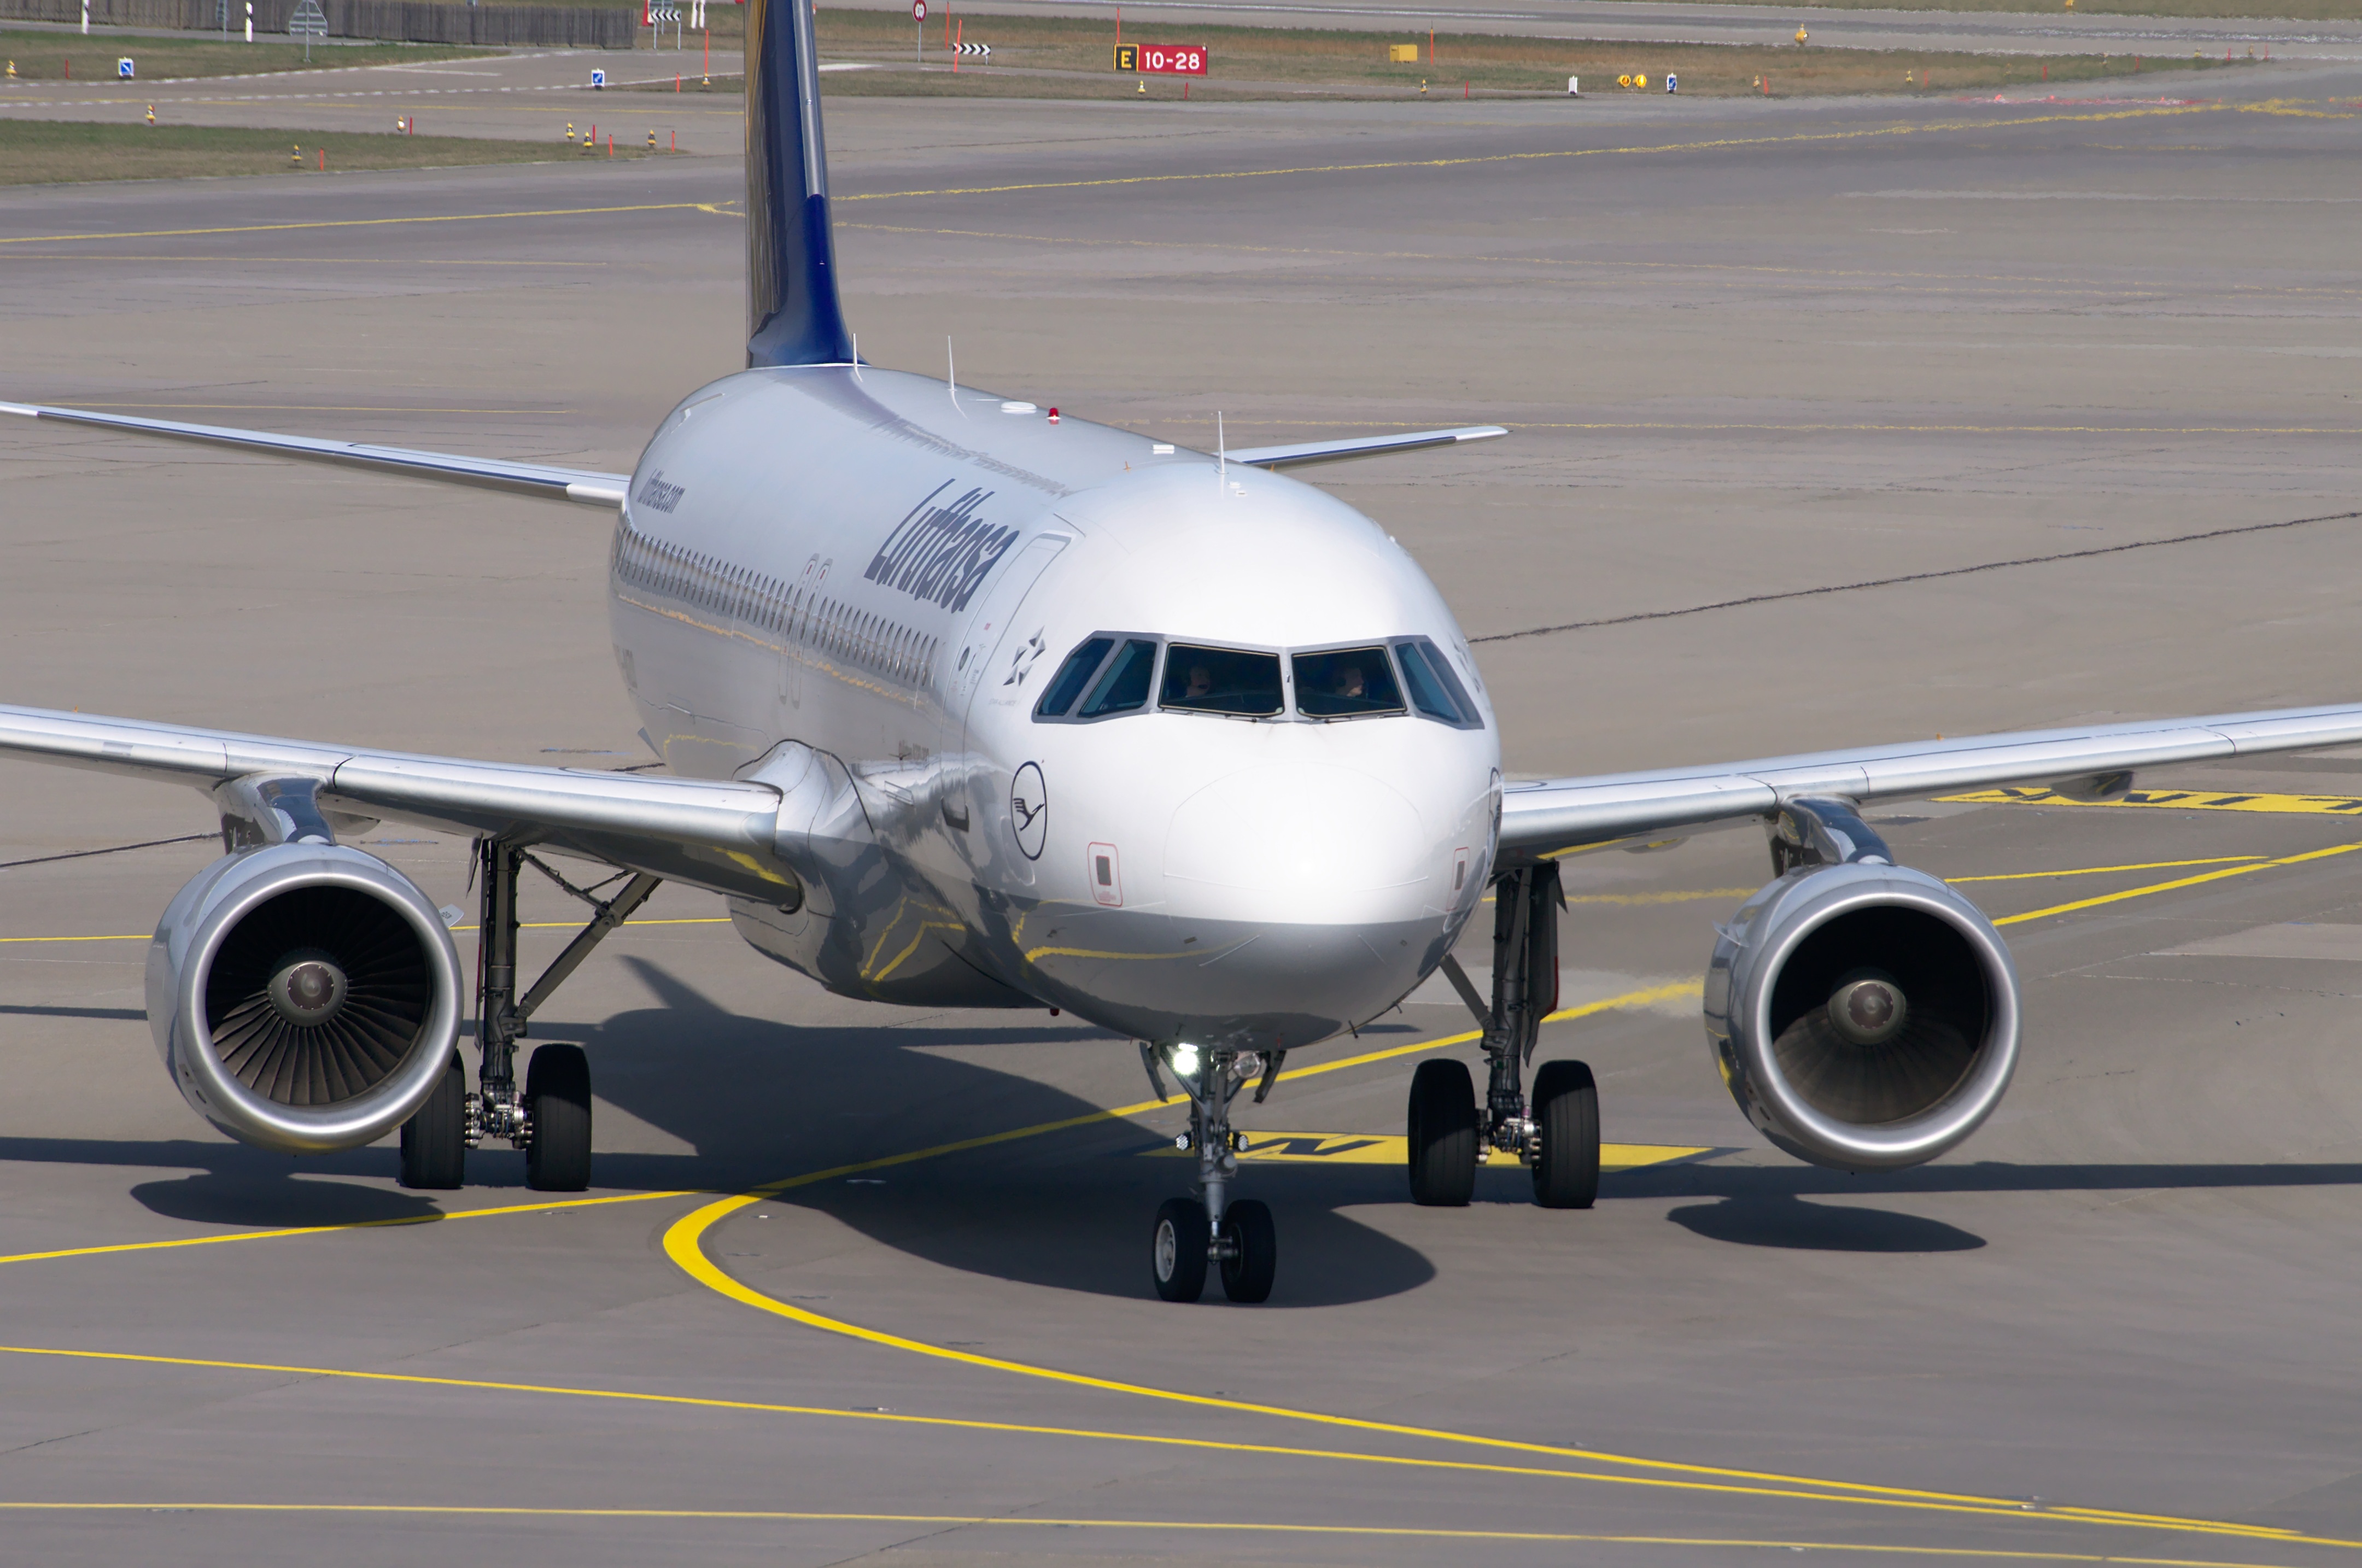
wing, airport, airplane, tarmac, aircraft, vehicle, airline, aviation, flight, airliner, zurich, airbus, a320, lufthansa, boeing, takeoff, jet aircraft, airport zurich, airbus a330, boeing 787 dreamliner, boeing 777, boeing 767, air travel, boeing 737, boeing 757, atmosphere of earth, wide body aircraft, narrow body aircraft, airport apron, aerospace engineering, aircraft engine, airbus a320 family